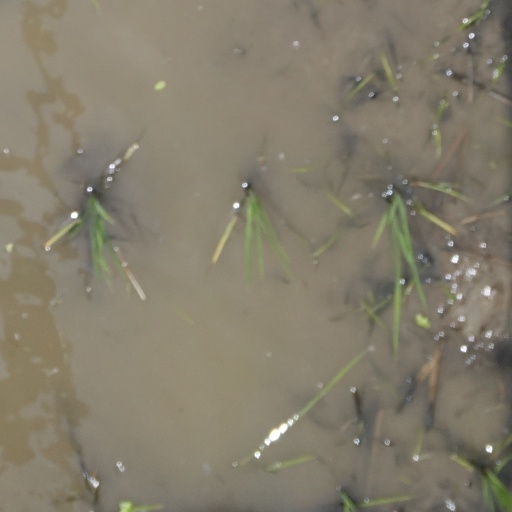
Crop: rice